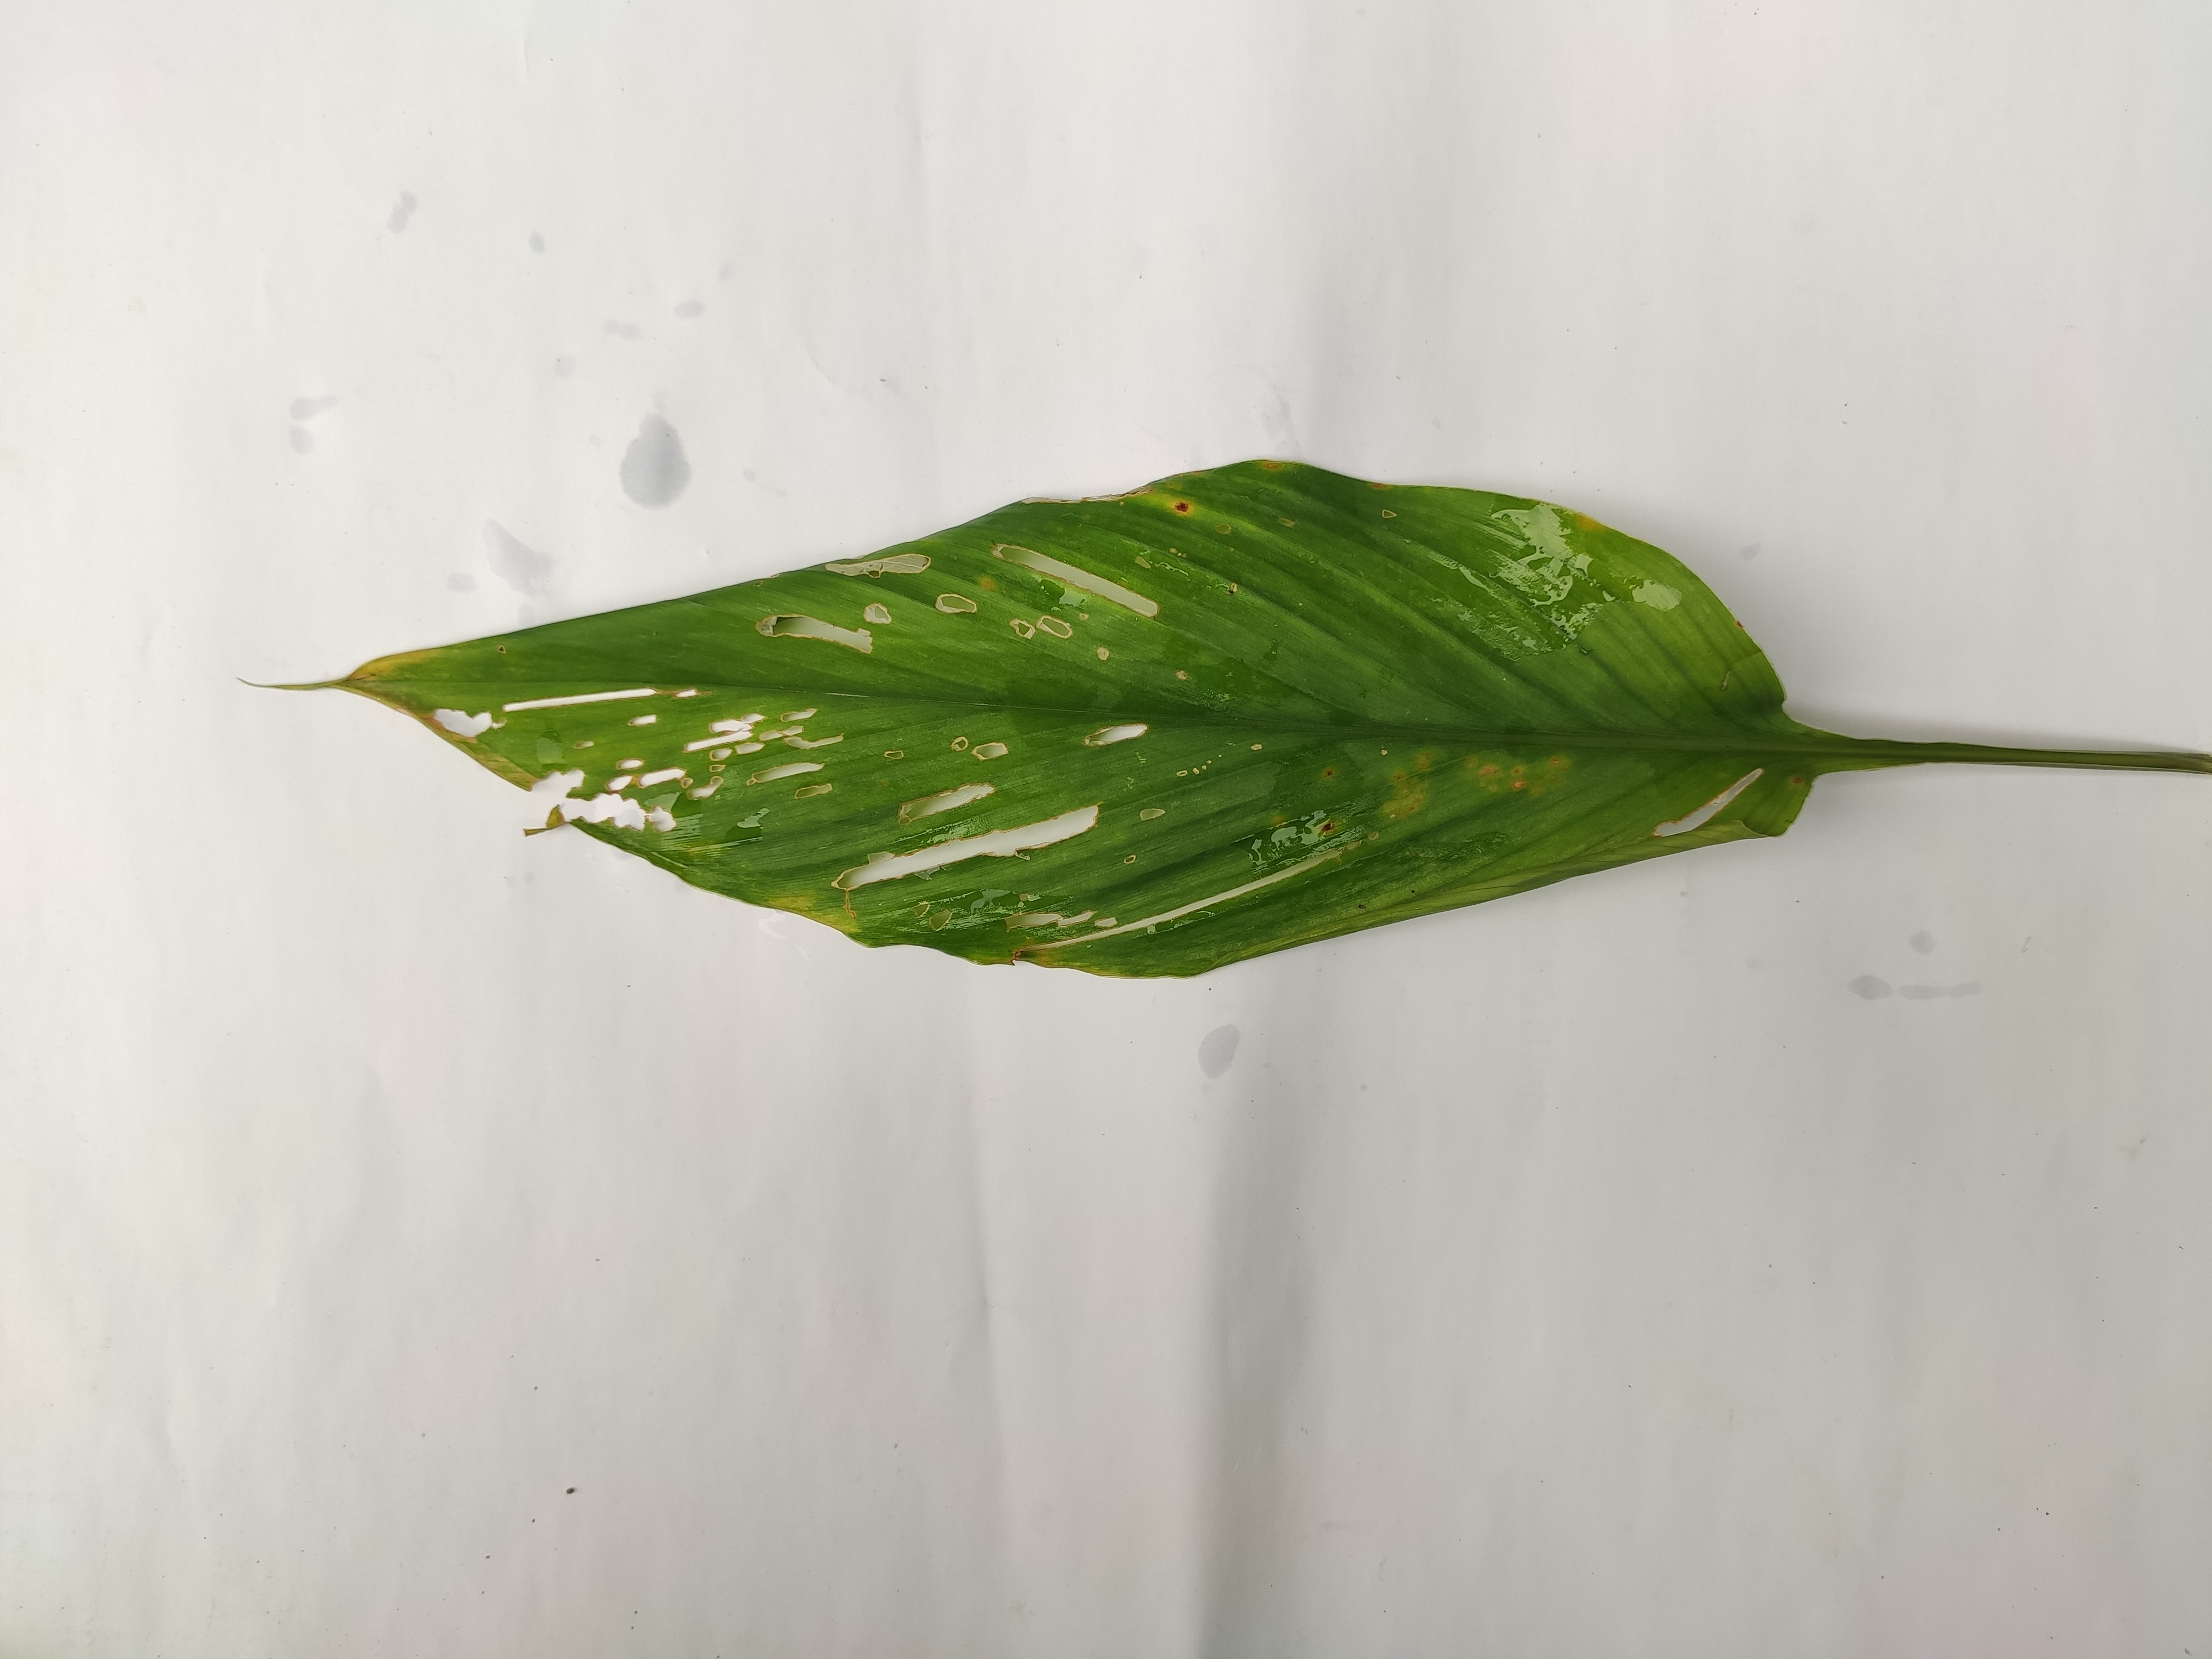
Label: Aphids_Disease